French cruiser Dupuy de Lôme

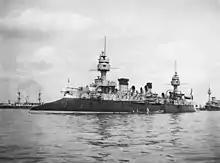
"Dupy de Lôme" at the opening of the Kiel Canal in 1895

"Dupuy de Lôme"s main armament consisted of two 45-calibre Canon de 194 mm Modèle 1887 guns that were mounted in single gun turrets, one on each broadside amidships. Her secondary armament comprised six 45-calibre Canon de 164 mm Modèle 1887 guns, three each in single gun turrets at the bow and stern. The three turrets at the stern were all on the upper deck and could interfere with each other. For anti-torpedo boat defence, she carried ten and four Hotchkiss guns. She was also armed with four pivoting torpedo tubes; two mounted on each broadside above water.